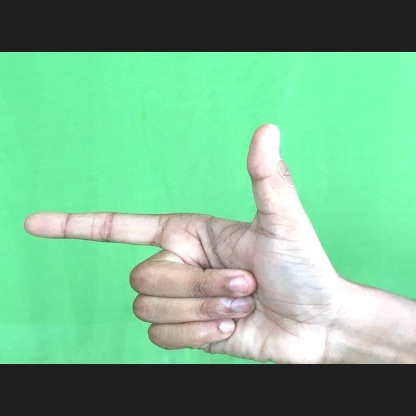
Mudra: Chandrakala